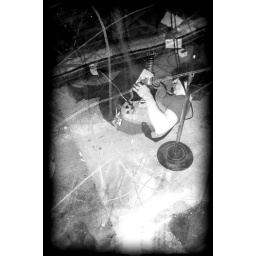
nick andreoli playing at red cellar door over the summer. shot with disposible cam that i broke the case...